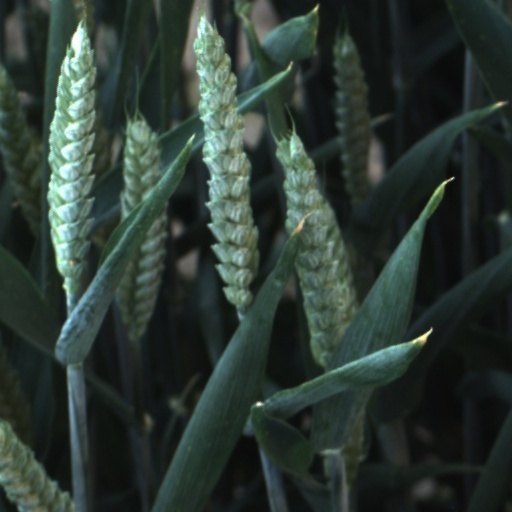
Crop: wheat